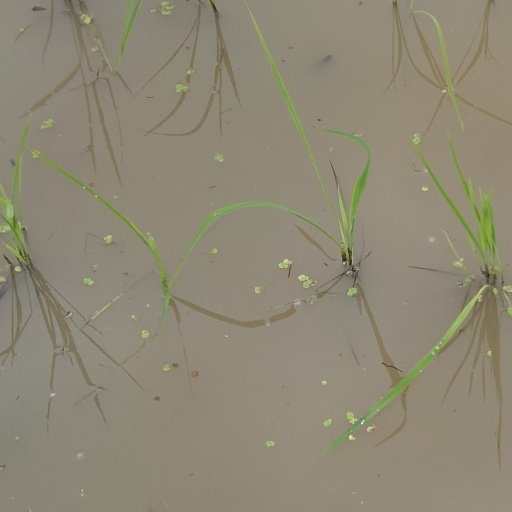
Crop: rice